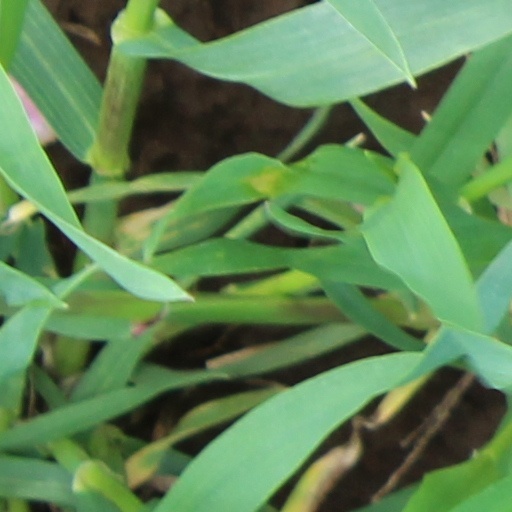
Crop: wheat